Tjilik Riwut

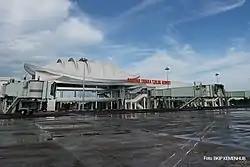
Tjilik Riwut Airport, Palangkaraya, formerly Panarung Airport, which is named after Tjilik Riwut.

Tjilik Riwut wrote a number of books about the Dayak people from his perspective and experiences during the National Revolution. Most of his books were published by his daughter, Nila Riwut, after his death. Some of his books today are used as academic introduction to Dayak culture in Indonesia. These books include :